Springfield Presbyterian Church (Sykesville, Maryland)

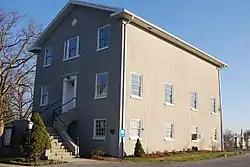
Springfield Presbyterian Church, March 2009

Springfield Presbyterian Church is a historic Presbyterian church located at Sykesville, Carroll County, Maryland, United States. The church was built in 1836 and is a 3-story structure constructed of uncoursed rubble stone covered in stucco. It served as the area's first school as well as the building of worship for the Presbyterian congregation. The church was founded by immigrants from Scotland and the church holds cultural events to celebrate its Scottish heritage.